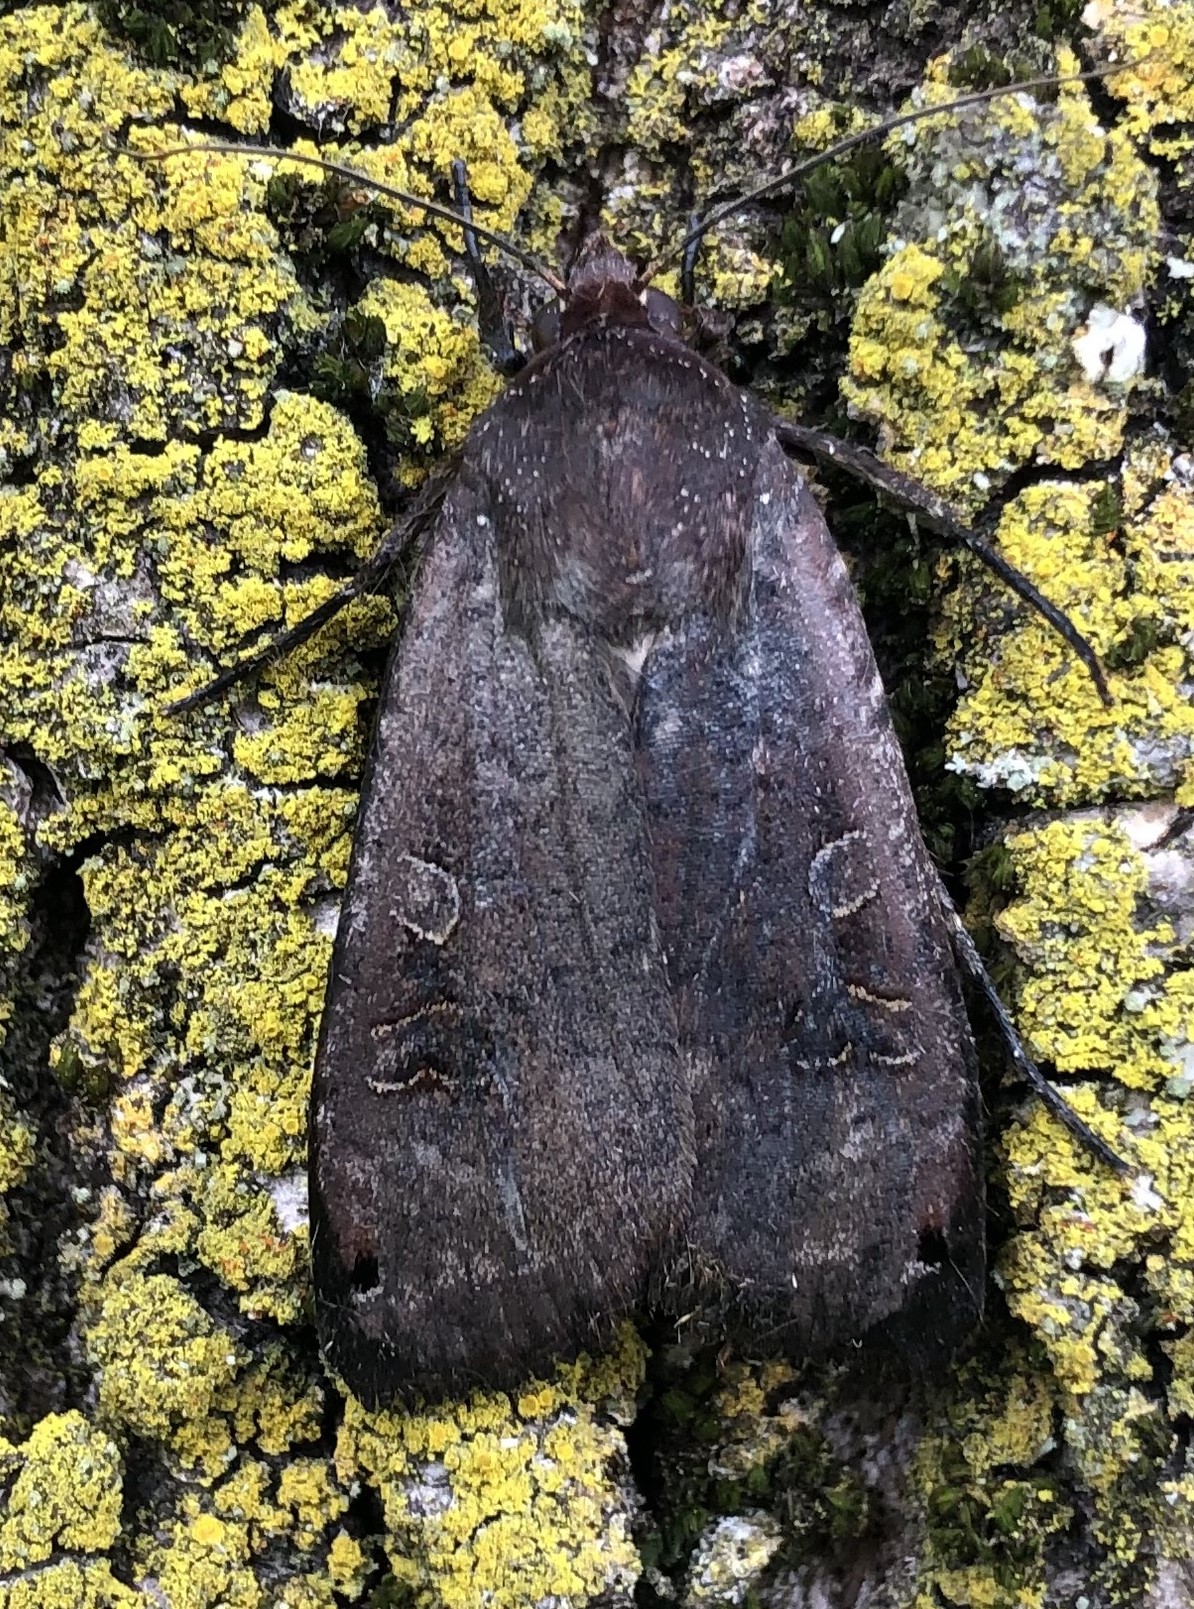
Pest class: cutworms